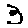
Label: 3